Ramón de Mesonero Romanos

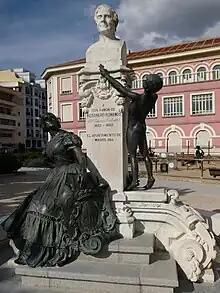
Statue in Madrid

Ramón de Mesonero Romanos (19 July 1803 – 30 April 1882) was a Spanish prose writer who was born in Madrid.